Energy Charter Treaty

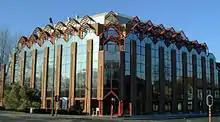
The Secretariat is located in Brussels.

The Energy Charter Treaty established the creation of a permanent Secretariat that was originally set up to accommodate the dialogue amongst the contracting parties during the negotiation of the treaty. The Secretariat is mandated by the Energy Charter Conference Primarily to provide the Conference with all necessary assistance for the performance of its duties including promotion, organisation and legal support along with meeting space for subsidiary body meetings hosted at the Secretariat.